Grand Duchess Olga Alexandrovna of Russia

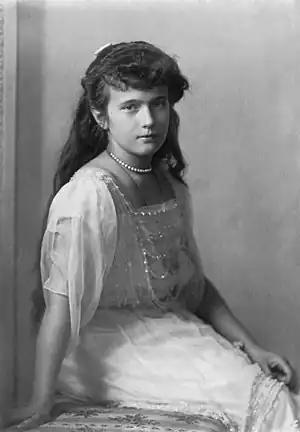
Grand Duchess Anastasia Nikolaevna

The Romanovs isolated in Crimea knew little of the fate of the Tsar and his family. Nicholas, Alexandra, and their children were originally held at their official residence, the Alexander Palace, but the Provisional government under Alexander Kerensky relocated them to Tobolsk, Siberia. In February 1918, most of the imperial family at Ai-Todor was moved to another estate at Djulber, where Grand Dukes Nicholas and Peter were already under house arrest. Olga and her husband were left at Ai-Todor. The entire Romanov family in Crimea was condemned to death by the Yalta revolutionary council, but the executions were delayed by political rivalry between the Yalta and Sevastopol Soviets. By March 1918, the Central Power of Germany had advanced on Crimea, and the revolutionary guards were replaced by German ones. In November 1918, the German forces were informed that their nation had lost the war, and they evacuated homewards. Allied forces took over the Crimean ports, in support of the loyalist White Army, which allowed the surviving members of the Romanov family time to escape abroad. The Dowager Empress and, at her insistence, most of her family and friends were evacuated by the British warship HMS "Marlborough". Nicholas II had already been shot dead and the family assumed, correctly, that his wife and children had also been killed.